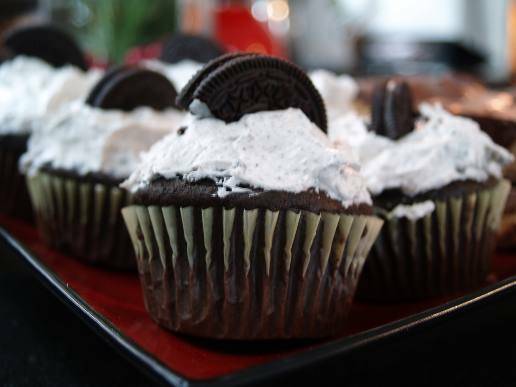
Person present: No